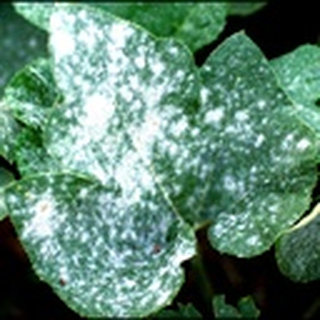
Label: cotton_powdery_mildew